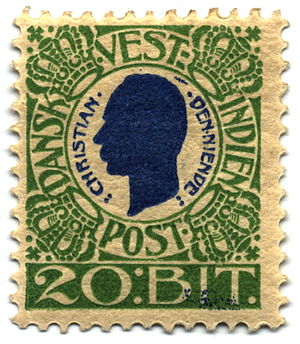
Dansk Vestindien / Samfundets udvikling og opbygning / Postvæsen
20-bits frimærke fra 1905
Dansk Vestindien, De Vestindiske Øer eller de danske Jomfruøer var en dansk koloni i Caribien bestående af øerne Sankt Thomas, Sankt Jan og Sankt Croix. Christopher Columbus fandt øerne på sin anden rejse til den nye verden i 1493, hvor de blev navngivet Once Mil Virgenes til ære for Sankt Ursulas jomfruer. Danske handelskompagnier annekterede de to ubeboede øer Skt. Thomas i 1672 og Skt. Jan i 1718, mens Skt. Croix blev købt af Frankrig i 1733. De tre øer blev i 1755 overtaget som kronkoloni af Danmark-Norge fra Vestindisk-guineisk Kompagni. Dansk Vestindien var besat af Storbritannien i perioden 1802–1803 og 1807–1815 i forbindelse med Englandskrigene.